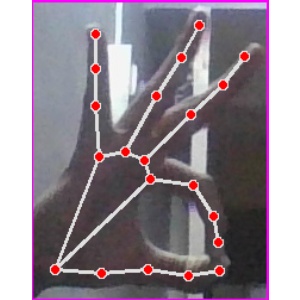
अक्षर: ण